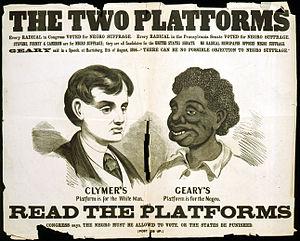
Affiche titrée «Les deux programmes», issue d'une série d'affiches racistes attaquant les candidats républicains radicaux souhaitant donner le droit de vote aux noirs américains, et imprimées durant la campagne électorale du gouverneur de Pennsylvanie en 1866. Sur cette affiche le programme du candidat démocrate Hiester Clymer est dite «Pour l'homme blanc», représenté par un jeune homme blanc idéalisé, par opposition de celui du candidat républicain dite «pour le noir», sous le portrait stéréotypé d'un homme noir. Sous les portraits, on peut lire «Lisez les programmes: le congrès dit:""les noirs doivent voter, ou les états seront punis"". Au dessus des portraits, on peut lire ""Tous les radicaux du congrès ont voté pour le droit de vote aux noirs. [Le représentant de la Pennsylvanie Representative Thaddeus] Stevens, Forney [John W. Forney, editeur du "" Philadelphia Press""], et [Le chef du parti Républicain Simon] Cameron sont pour le droit de vote des noirs